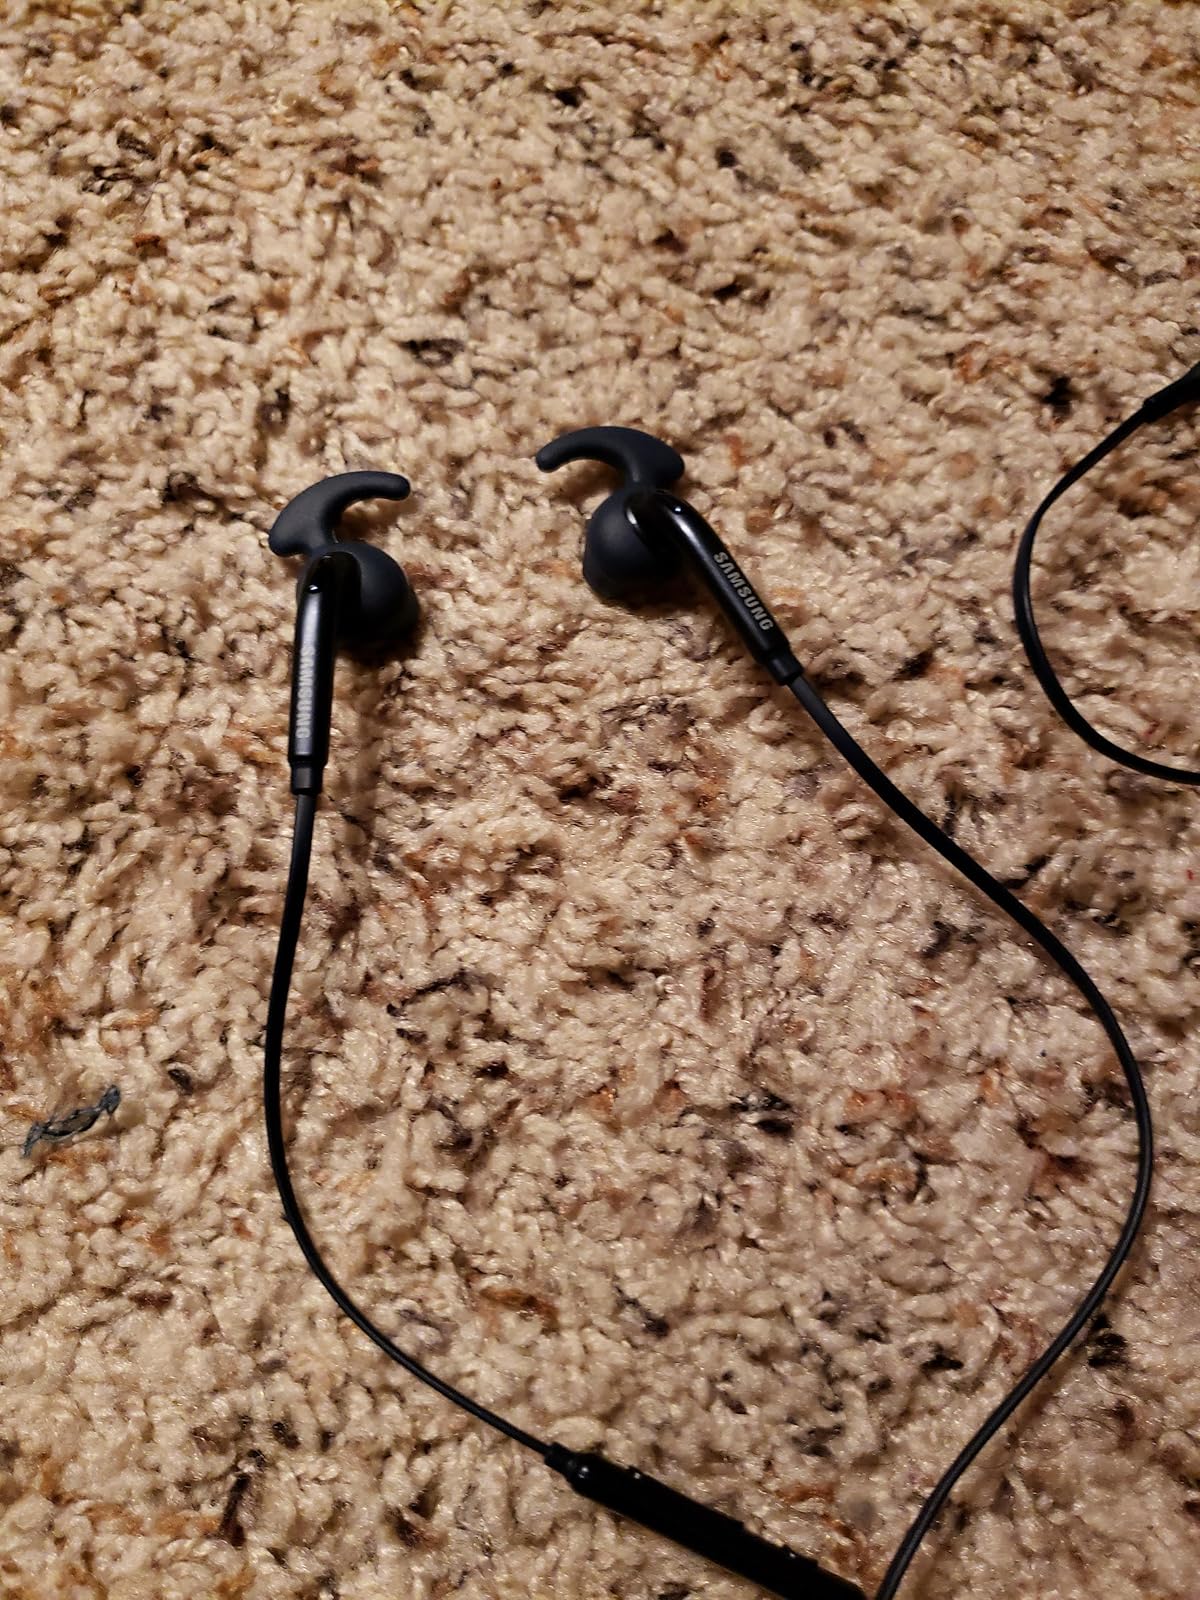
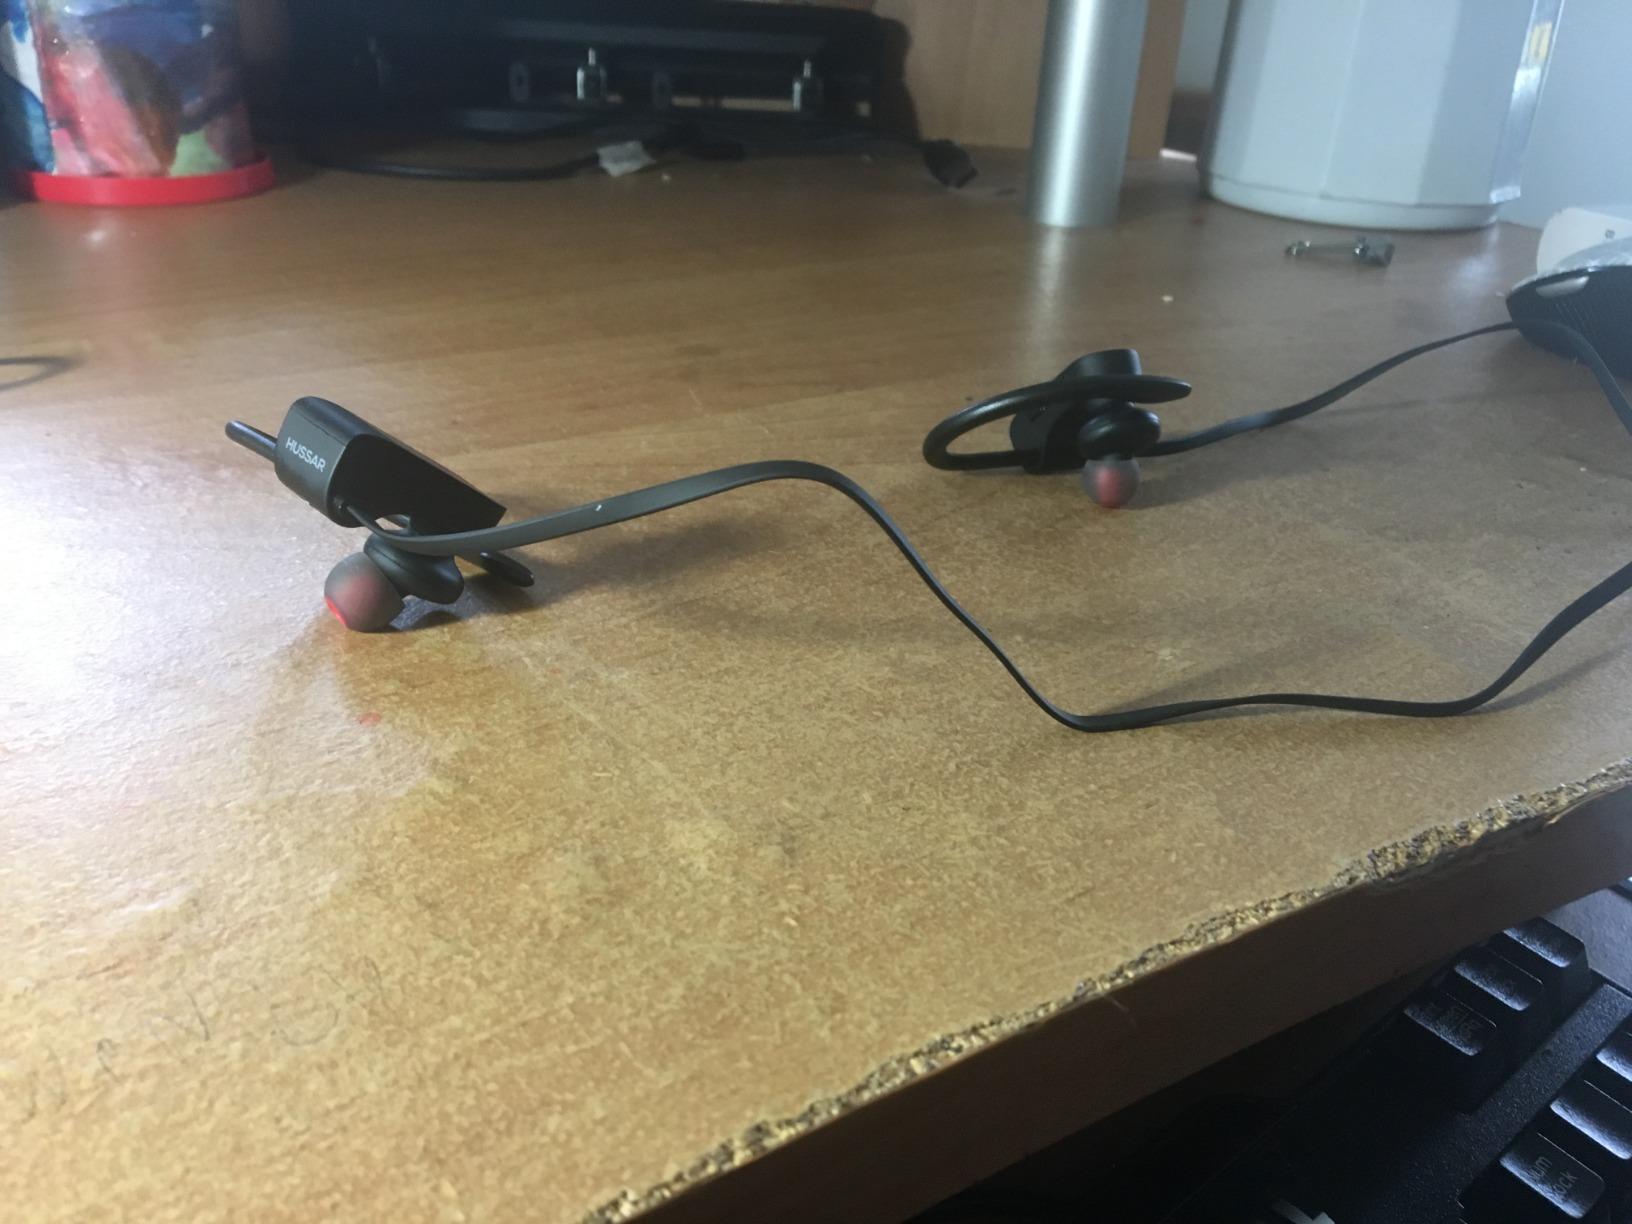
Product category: headphones
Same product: no